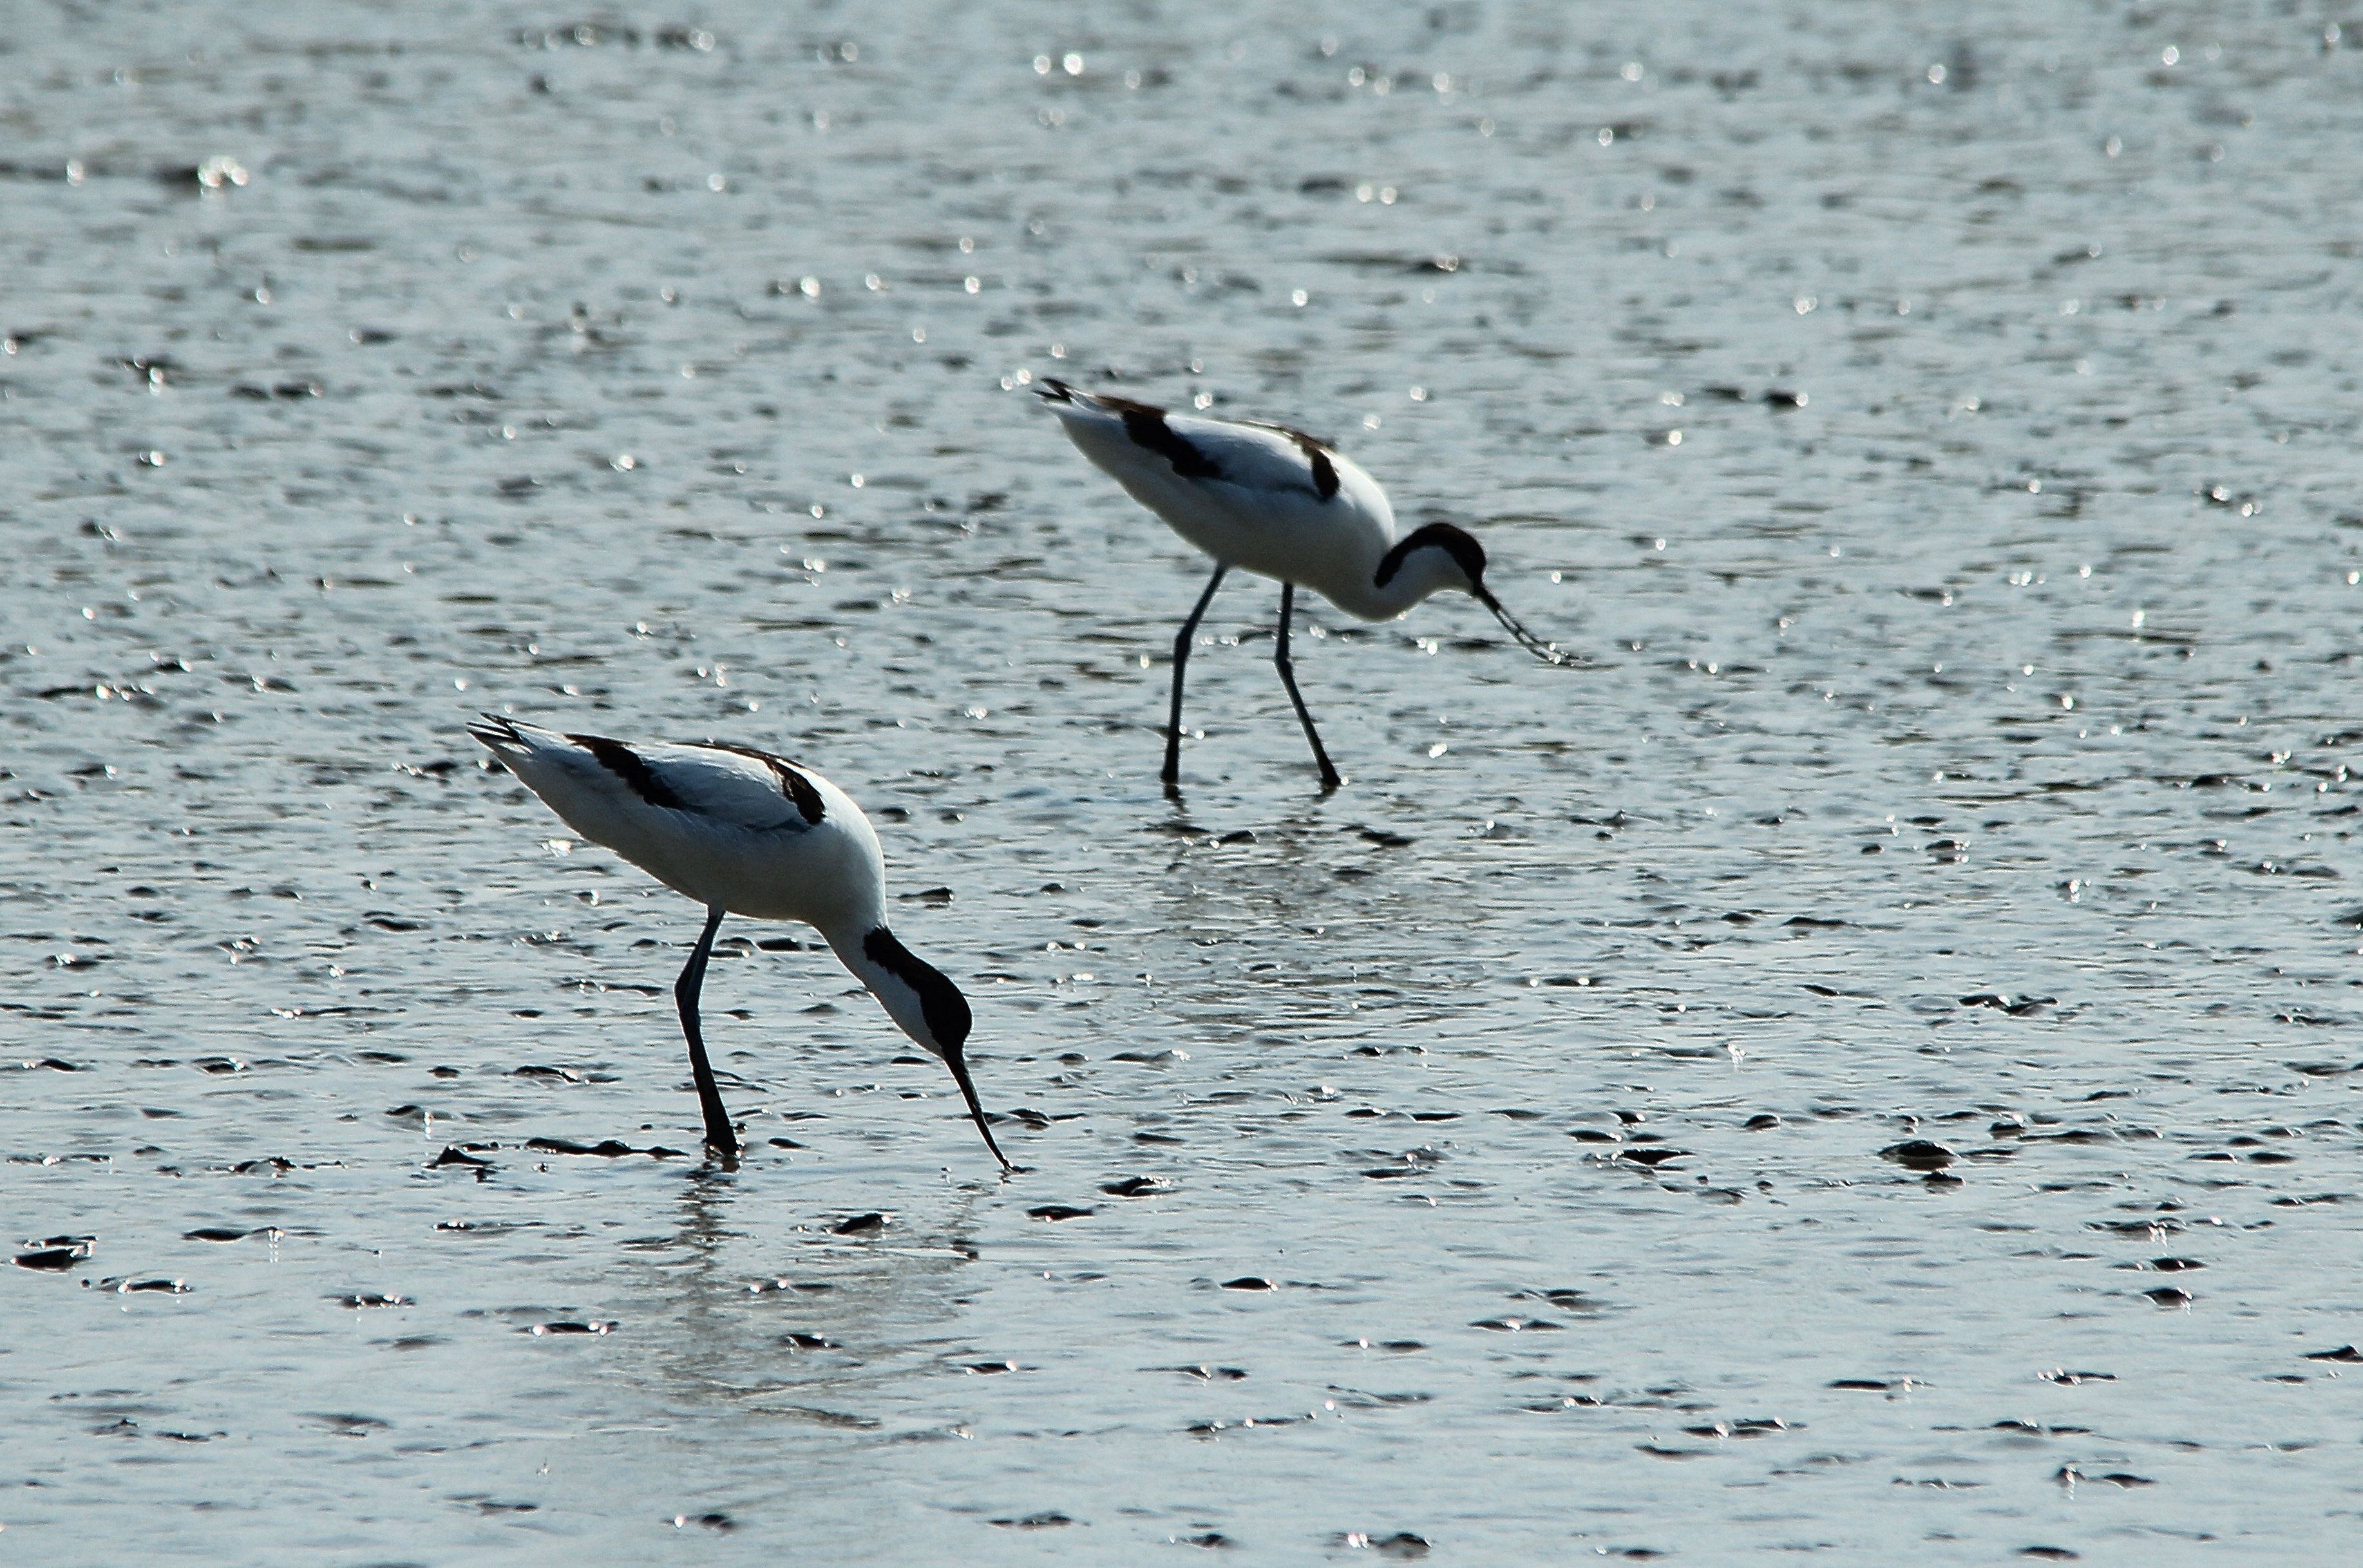
sea, bird, wildlife, beak, fauna, birds, animals, vertebrate, water bird, stilt, shorebird, sandpiper, avocet, seevogel, watt bird, recurvirostra avosetta